Edward Robert Hughes

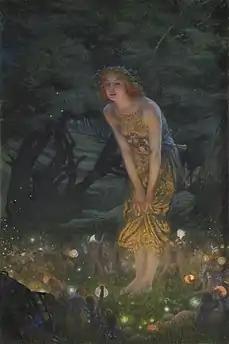

Edward Robert Hughes (5 November 1851 – 23 April 1914) was a British painter, who primarily worked in watercolours, but also produced a number of oil paintings. He was influenced by his uncle and artist, Arthur Hughes who was associated with the Pre-Raphaelite Brotherhood, and worked closely with one of the Brotherhood's founders, William Holman Hunt.